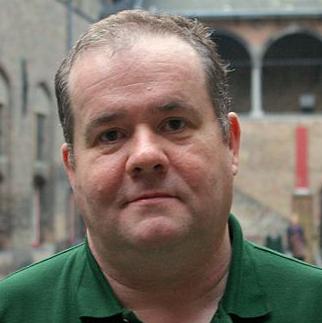
Age: 49